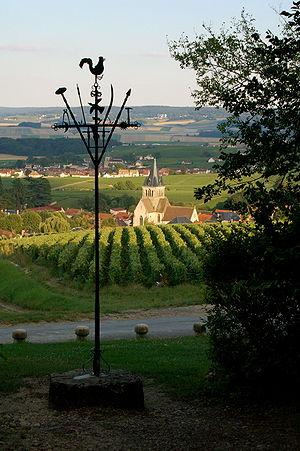
Ville-Dommange est une commune française située dans le département de la Marne et la région Grand Est.
Dans le symbolisme chrétien, on appelle croix de la Passion une croix installée en extérieur ou dans une église, ou bien peinte ou sculptée, caractérisée par la représentation des « instruments de la Passion » du Christ, dans le but de rappeler au fidèle la succession de ses événements.